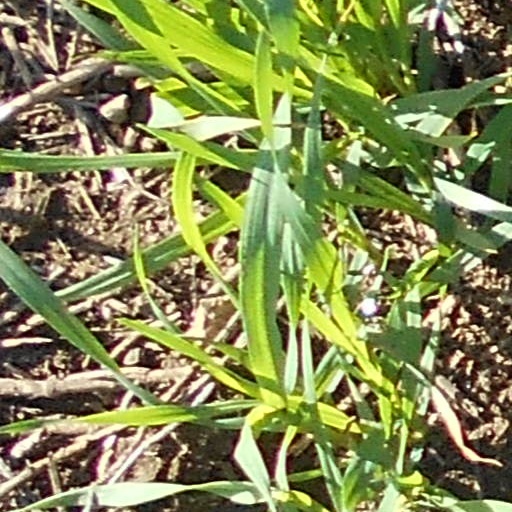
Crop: wheat